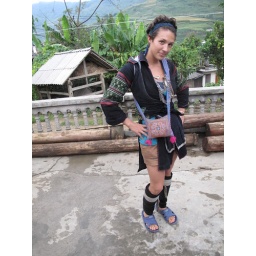
becca in black h'mong dress